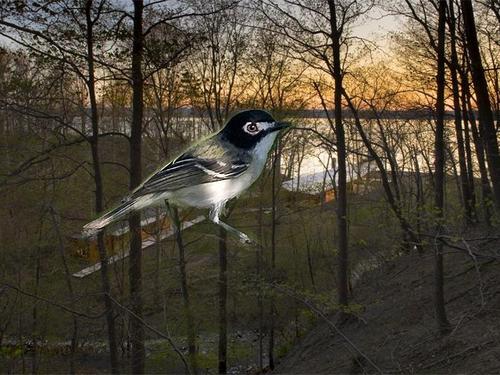
Bird species: Black_capped_Vireo
Bird type: landbird
Background: land